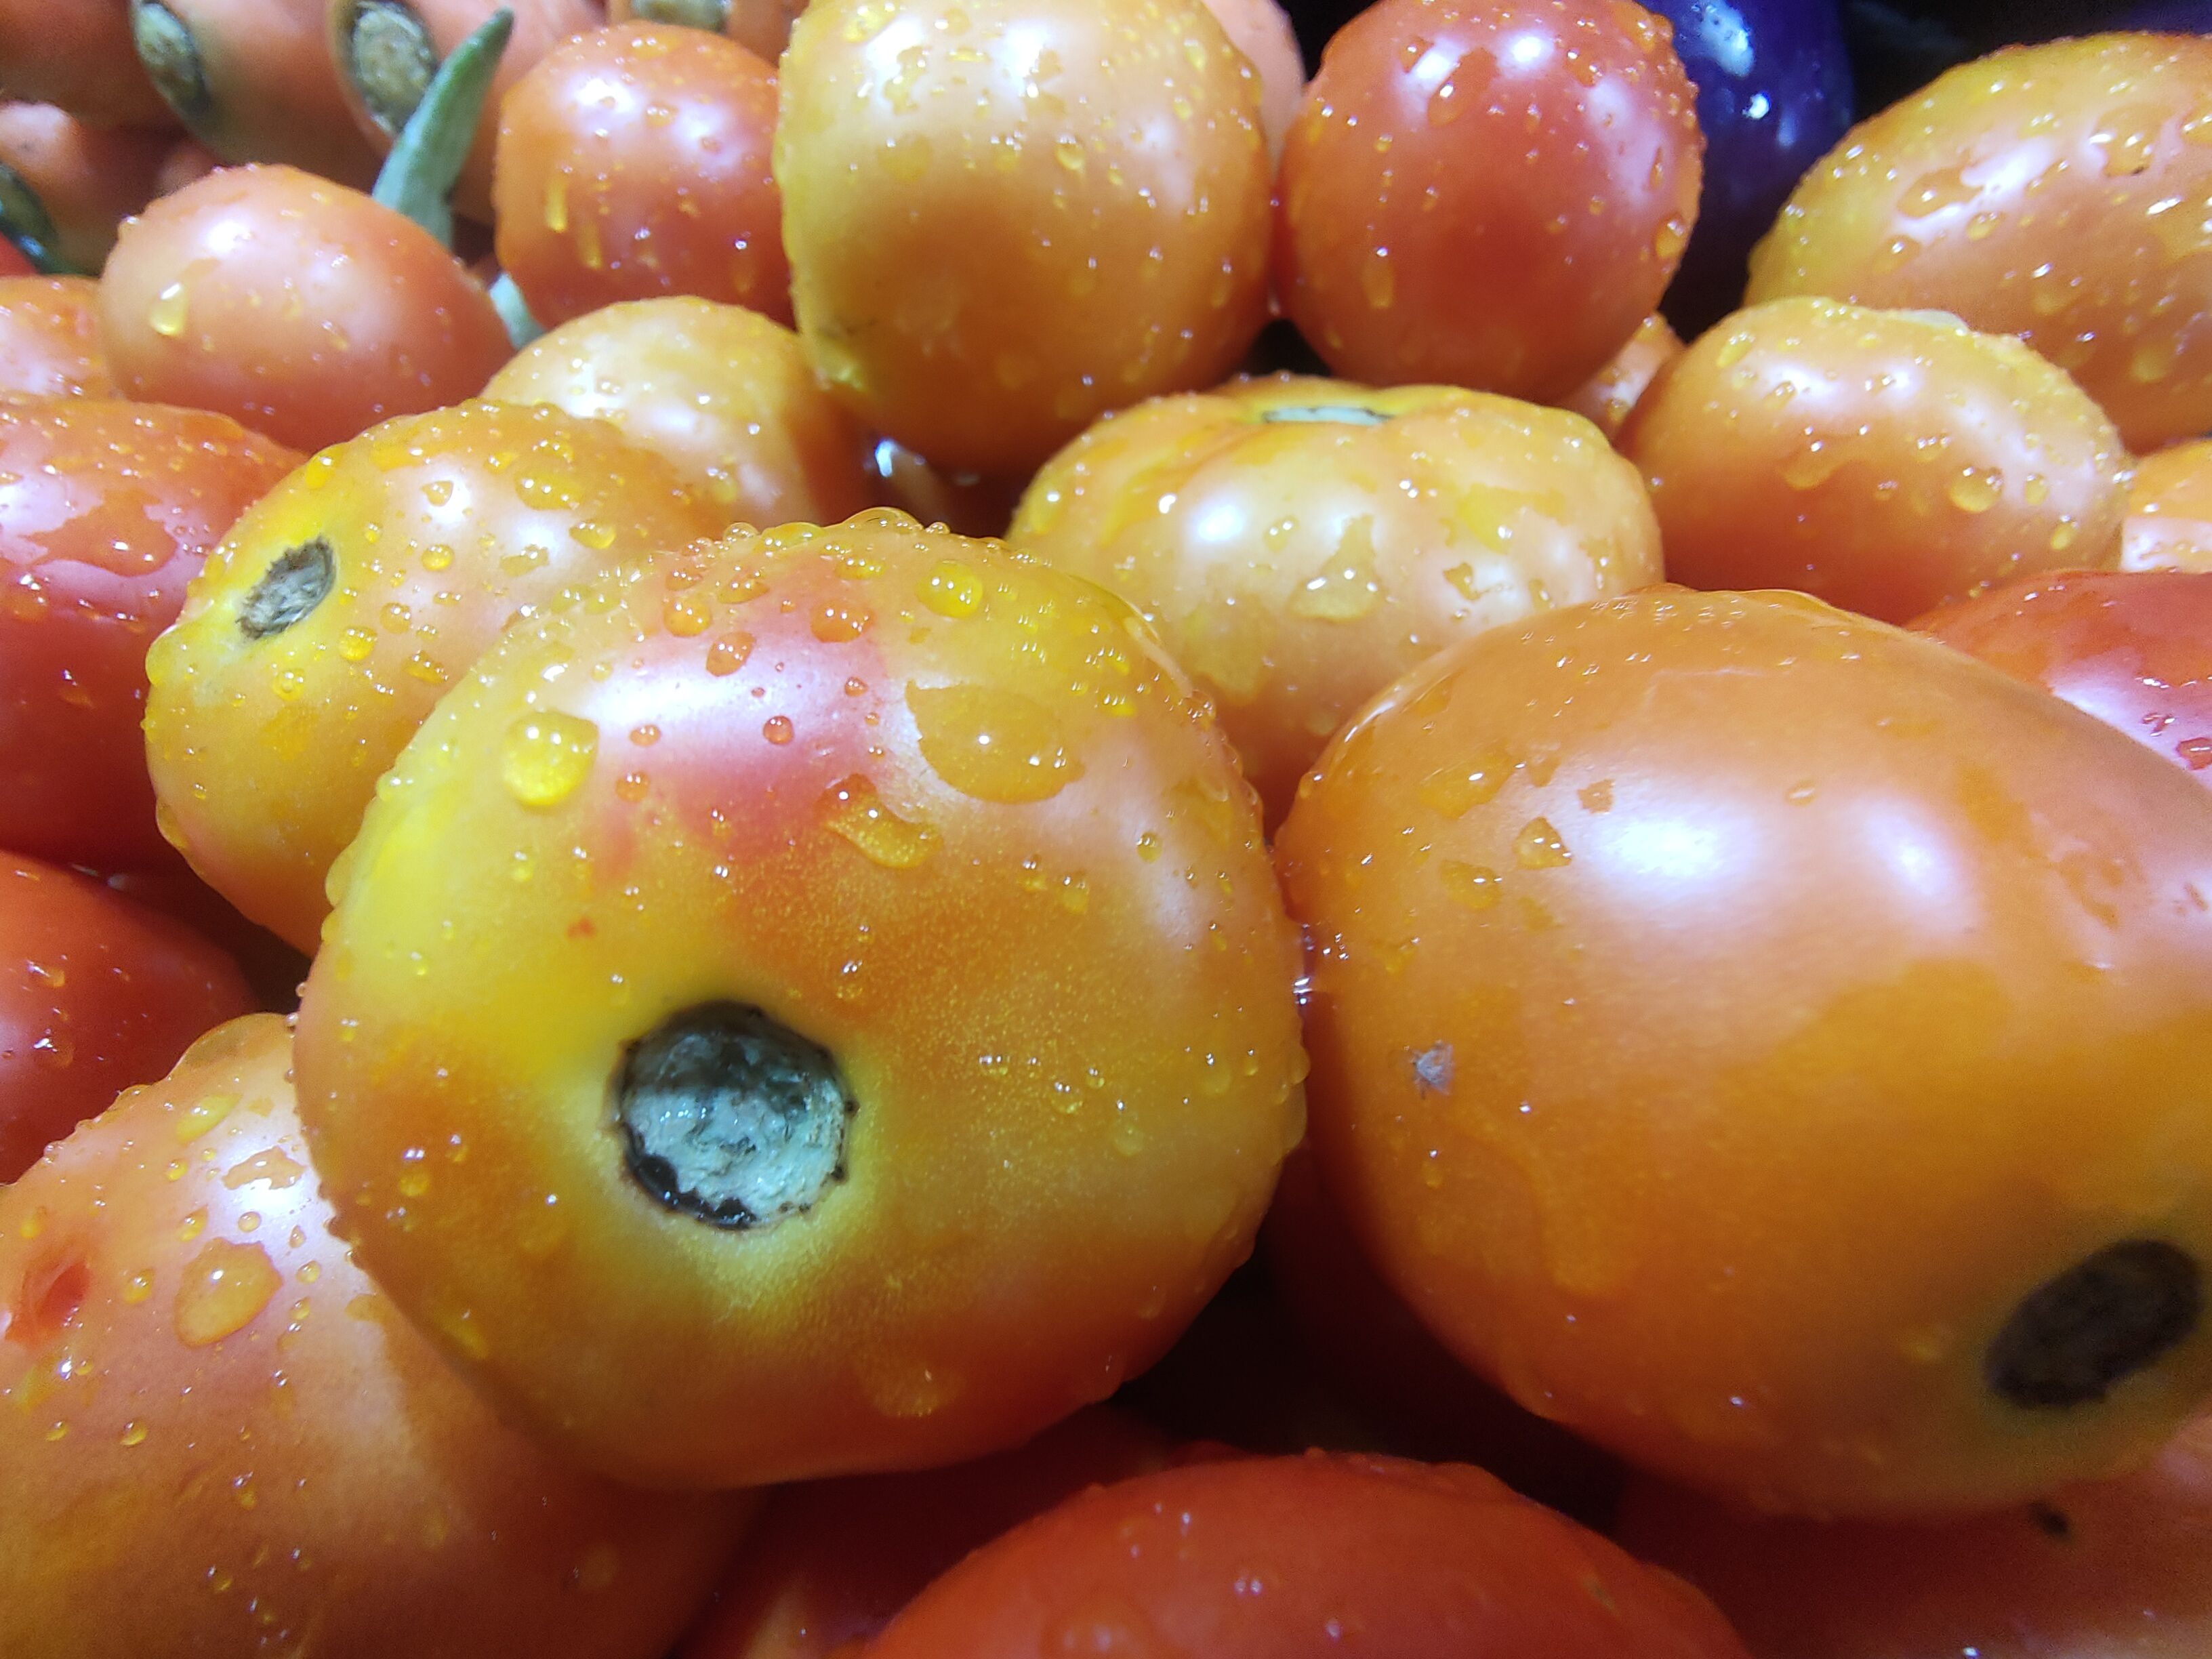
Label: Solanum Iycopersicum